Fábio (footballer, born 1980)

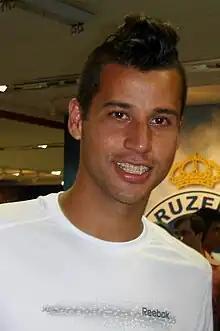
Fábio in 2009

Fábio Deivson Lopes Maciel (born 30 September 1980), simply known as Fábio, is a Brazilian professional footballer who plays as a goalkeeper for Fluminense. He currently has the second-most official appearances ever for a professional football player, with over 1,300, and the most official appearances at club level.